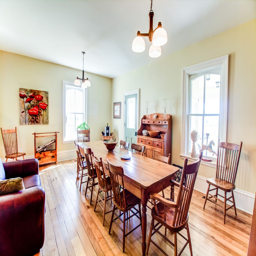
homes for sale and luxury real estate including horse farms and property in the areas